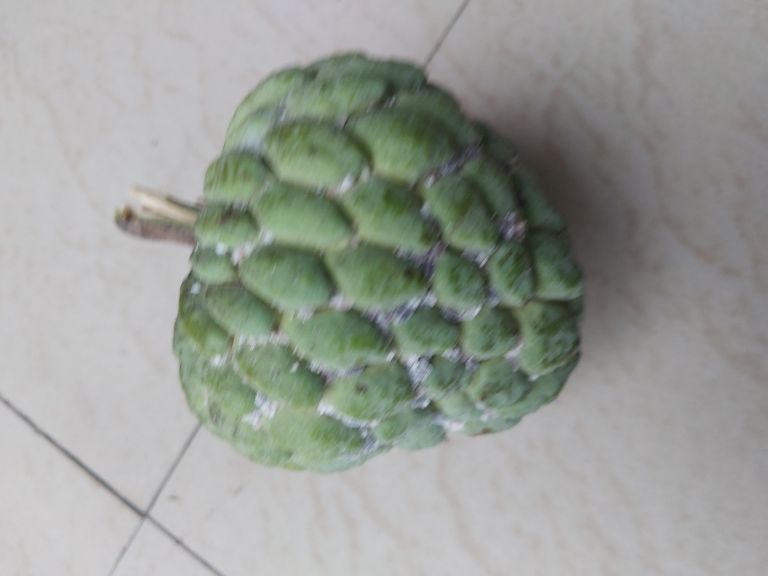
Disease label: Mealy Bug